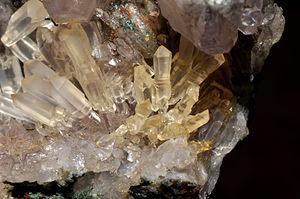
Eventail de sceptres de Quartz